Outsider (painting)

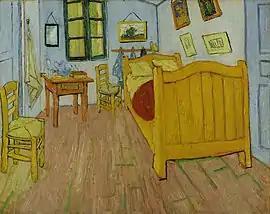
Vincent Van Gogh's Bedroom in Arles (1888)

The unveiling of trauma was a common subject for Bennett. "Outsider" avoids the glorification of Australia's history and instead focuses on the depiction of violence to reflect the effects of colonisation. In painting the composition of "Outsider" during 1988, Bennett attempted to realistically depict the marginal effect of the First Fleet and "to question the way power is exercised (by) disputing claims to domination". He came to learn about Australian history and Indigenous Australians through a Eurocentric bias that had "colonised my mind and body". The Eurocentric perspective was particularly evident for Bennett in the 1988 bicentennial celebrations that had glorified the First Fleet and their pillage. During the "1988" celebrations, Bennett had expressed disapproval in "the grip of bicentennial celebrations that… set out to retrace the journey of the ‘first (European) fleet’ to Australia". Historical events were re-enacted by individuals in period costume and were broadcast on television, commemorated in books and reproduced in magazine. Bennett feared that the romanticised images of ships, danger and adventure faced by the First Fleet were contributing to the reinforcement of Australia's colonial identity through the lens of a selective history and to be deemed as the mainstream. He sought to create a field of disturbance and to necessitate the ‘re-reading’ of Australian history through his painting of "Outsider (1988)." Critic McLean purports that "Outsider" could be considered Bennett's unofficial and ironic contribution to Australia's bicentenary celebrations in 1988.